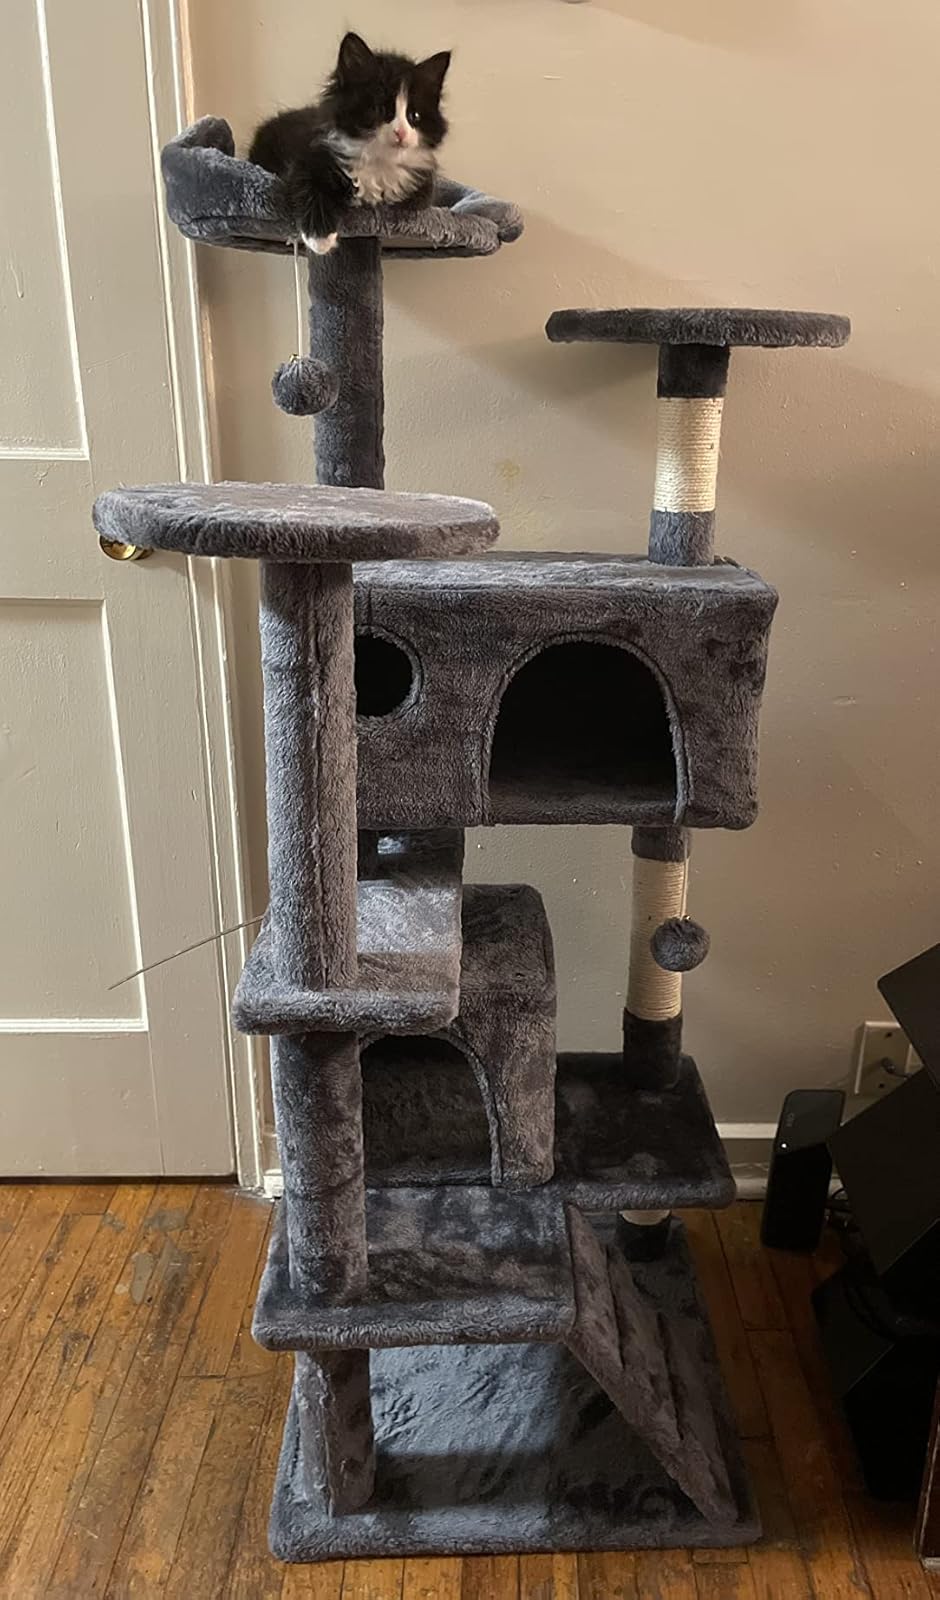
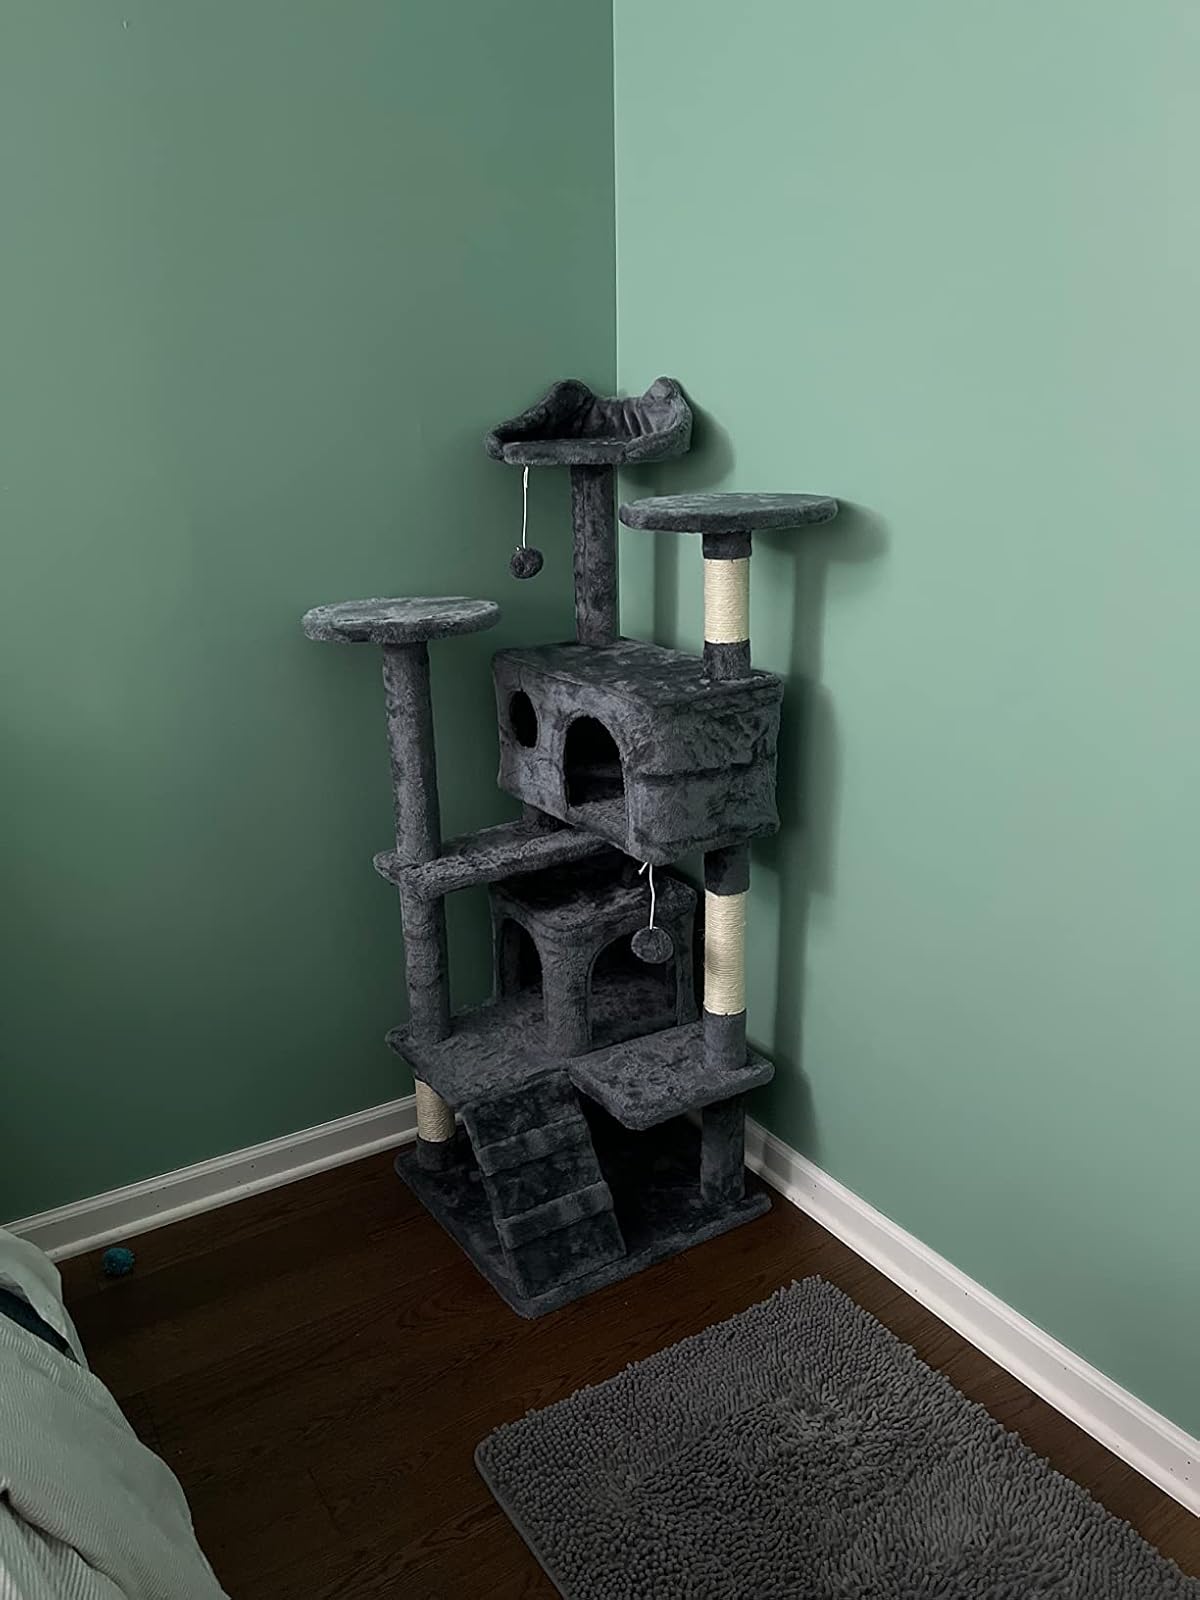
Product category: items_cat tree
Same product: yes